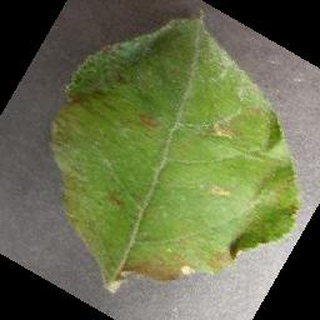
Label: apple_cedar_apple_rust